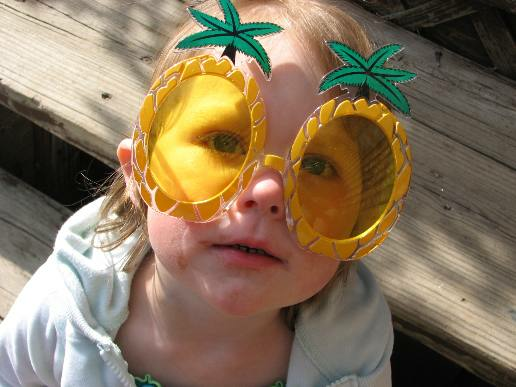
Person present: Yes